The Mexican

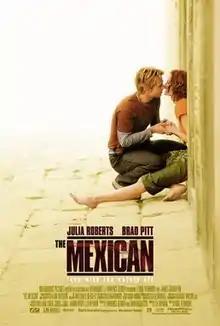
Theatrical release poster

The Mexican is a 2001 American romantic crime comedy film directed by Gore Verbinski. The film stars Julia Roberts and Brad Pitt, with James Gandolfini, Bob Balaban, J. K. Simmons, and Gene Hackman in supporting roles.